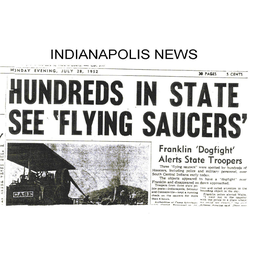
Label: paper